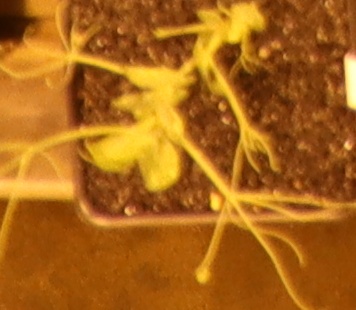
Label: Field Pea